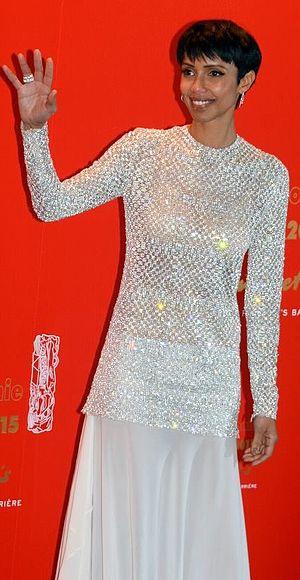
Sonia Rolland à la cérémonie des César
Sonia Rolland, née le 11 février 1981 à Kigali, est une reine de beauté, actrice et réalisatrice franco-rwandaise. Elle a été élue Miss France 2000, après avoir reçu le titre de Miss Bourgogne 1999. Elle est la 70ᵉ Miss France.